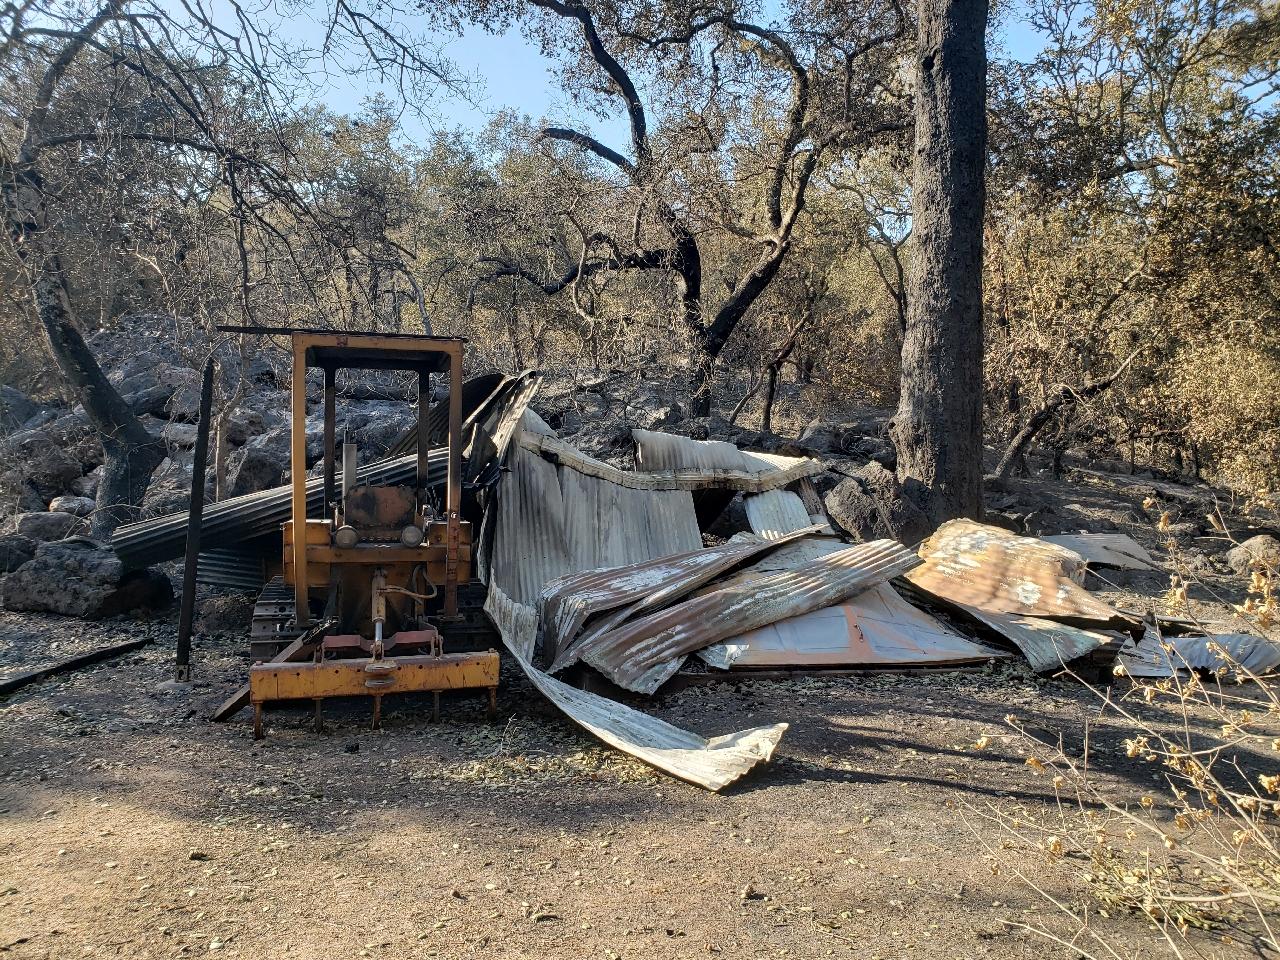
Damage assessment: destroyed